Kam Tin River

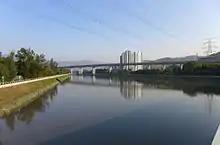
Kam Tin River

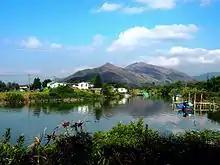
Kam Tin River near Nam Sang Wai

The Kam Tin River, located in the northwest New Territories, is a river to the east to Yuen Long, near Kam Tin, Hong Kong. The river basin spans around 44.3 km. The length of the river is about 13 km. Originating at an altitude of 910 metres near Tai Mo Shan, it has the second highest origin of a Hong Kong river.